Qiang tie

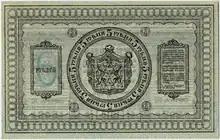
1918 10-ruble banknote

Kerensky "qiang tie" came into circulation in Northeast China after the overthrow of Nicholas II and the Russian Provisional Government in Petrograd was established. Though it claimed to still be a gold standard currency, it could not be exchanged. Kerensky notes came into China in 1917 after Kudanev, the Russian Provisional Government's ambassador to the Beiyang government, posted notices for the new currency in Chinese newspapers. The Beiyang government complied, and demanded that Kerensky's banknotes "must be exercised without any doubts". Once Omsk bonds entered the circulation in 1919, however, Kerensky's banknotes became invalid overnight. At that time, Kerensky's notes in Harbin alone amounted to more than 300 million rubles, more than 120 million rubles in Jilin, and more than 480 million rubles in the hands of overseas Chinese in Vladivostok.